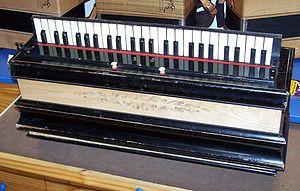
Harmoniflute
L'harmoniflûte est un petit instrument de musique à vent sur pied, à soufflet, à anches libres, et à clavier, proche cousin de l’accordéon et de l’harmonium.